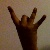
The image shows a hand gesture representing the number 8 in Indian Sign Language.